Fajãzinha

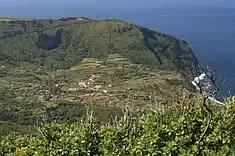
The valley of Fajazinha, bounded in the west by the Atlantic and surrounded by the cliffs on the remaining sides

The parish is located on the west coast of the Flores, south of the Fajã Grande, and extends through an irregular plain that includes four crater-lakes: "Lagoa Funda" ("Deep Lake", which is deep), "Lagoa Comprida" ("Long Lake"), "Lagoa Branca" ("White Lake"), and "Lagoa Seca" (Dry Lake). It is an area of many peat-bogs, and forests of endemic plants, including the "cedro-do-mato" (Azorean juniper), used by local artisans. Nearby is the waterfall, Cascata da Ribeira Grande.